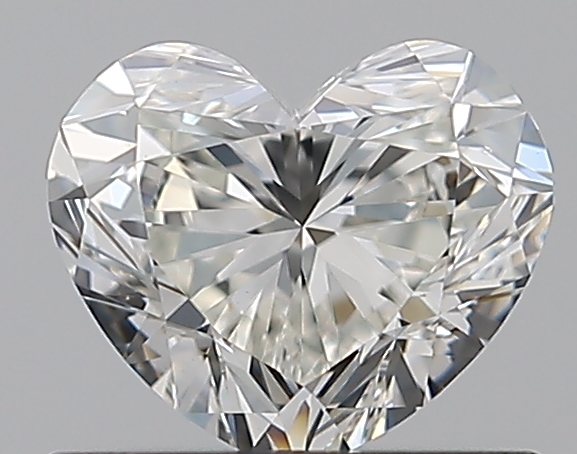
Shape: heart
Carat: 0.7
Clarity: VVS1
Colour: I
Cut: VG
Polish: EX
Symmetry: VG
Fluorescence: M
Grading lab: GIA
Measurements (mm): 5.14 x 6.02 x 3.6